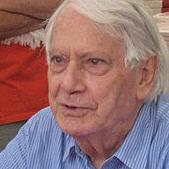
Age: 85